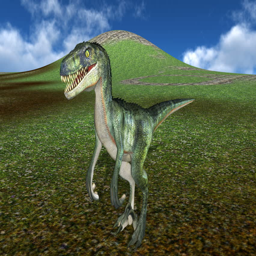
3d cg rendering of a dinosaur